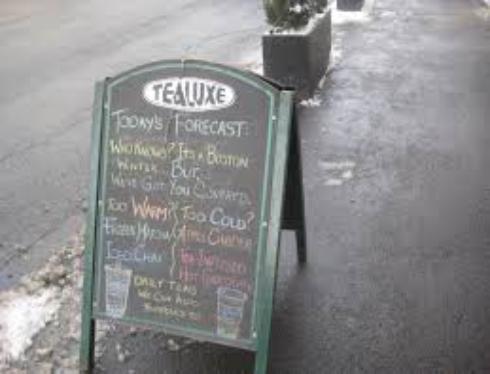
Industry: Food